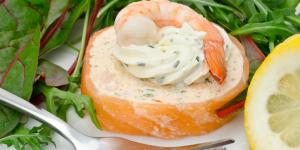
mousse de calabacines y gambas con thermomix